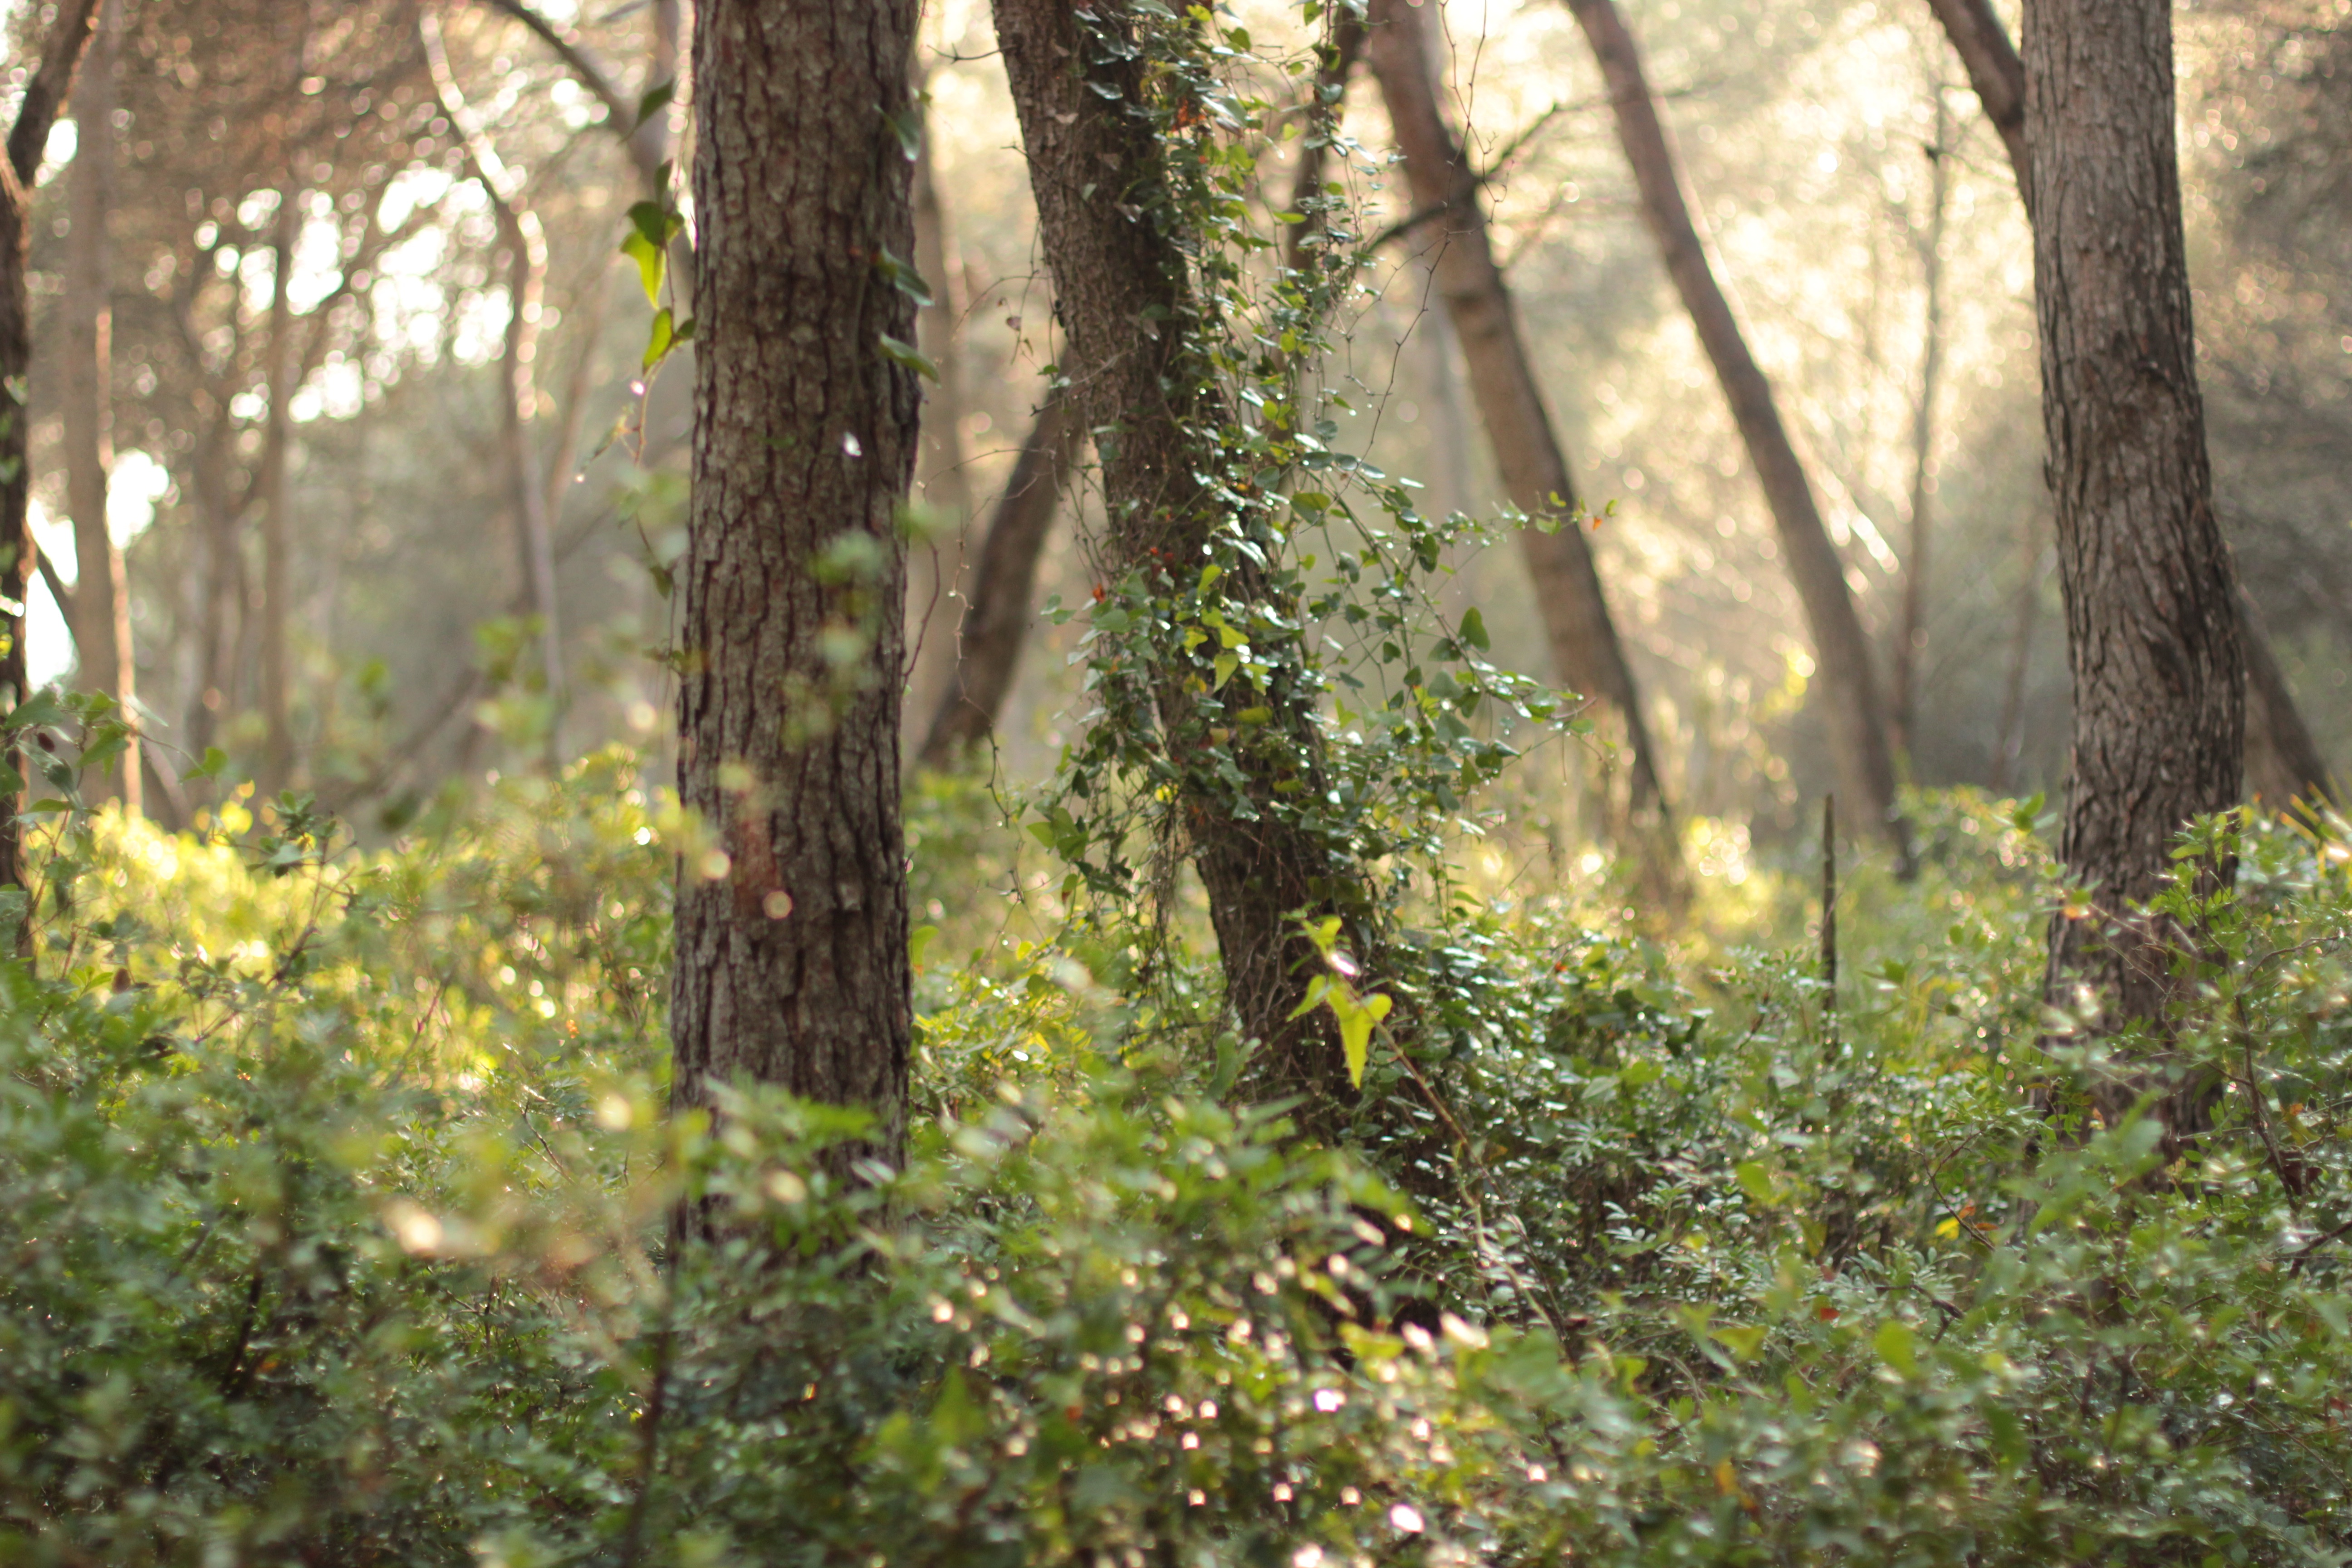
tree, nature, forest, wilderness, branch, trail, sunlight, leaf, green, jungle, autumn, season, rainforest, deciduous, woodland, habitat, ecosystem, biome, old growth forest, natural environment, geographical feature, woody plant, temperate broadleaf and mixed forest, temperate coniferous forest